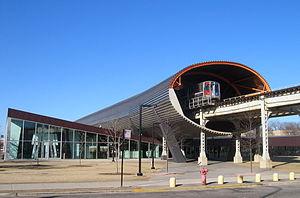
L'Institut de technologie de l'Illinois est un institut de technologie, fondé en 1940, à Chicago en Illinois. Il est membre du groupe Association of Independent Technological Universities, qui regroupe notamment le MIT et Caltech. Le projet de son campus principal, d'une superficie de 50 hectares, est en grande partie l'œuvre de l'architecte Ludwig Mies van der Rohe, et a été récompensé par l'institut américain des architectes comme l'un des projets architecturaux les plus significatifs du XXᵉ siècle.